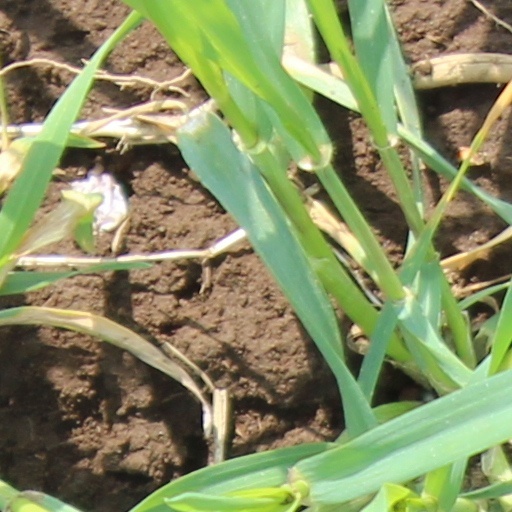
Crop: wheat